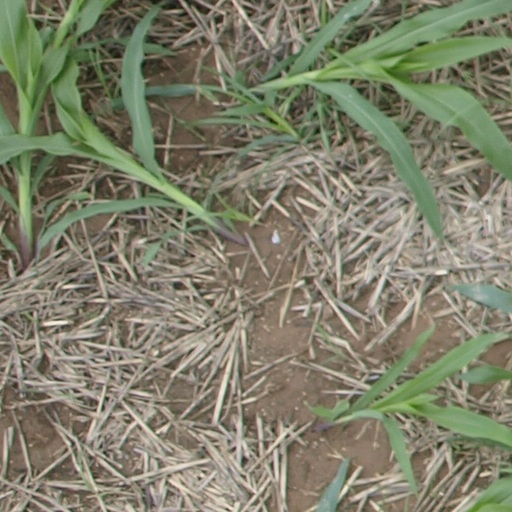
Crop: maize; corn